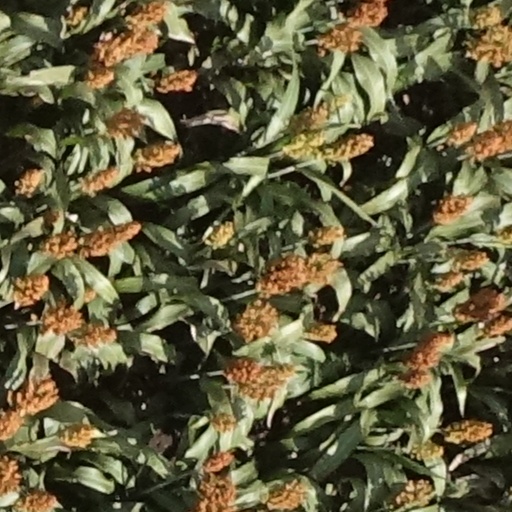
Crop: sorghum